Martin Baron (footballer)

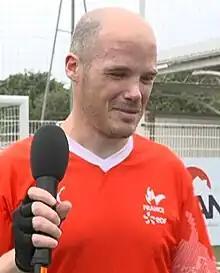
Martin Baron

Martin Baron (born 25 July 1987) is a French football 5-a-side player who competes at international football competitions. He is a Paralympic silver medalist, IBSA World Games silver medalist and a two-time European champion. He was born blind and plays as striker for Cécifoot since 2005.